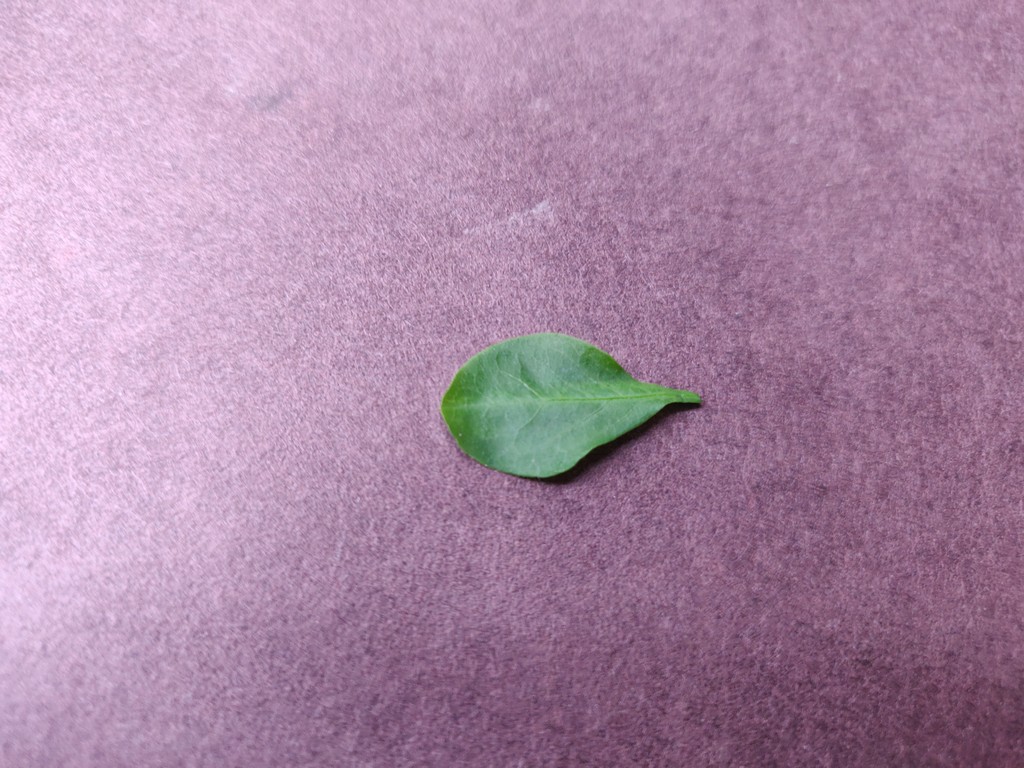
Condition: Healthy
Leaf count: single
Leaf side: front